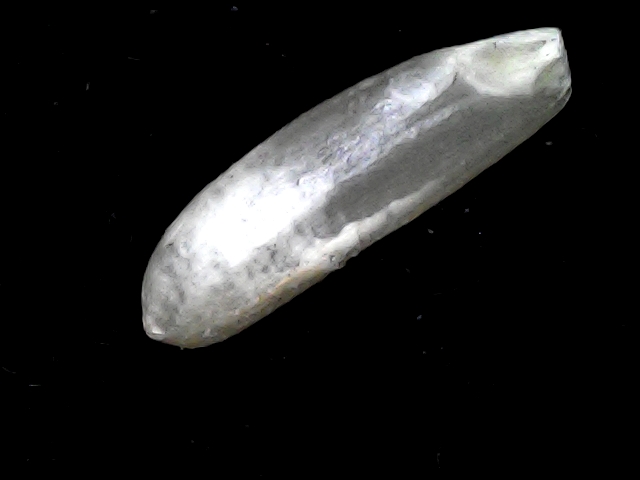
Rice variety: BD57